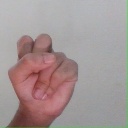
अक्षर: स